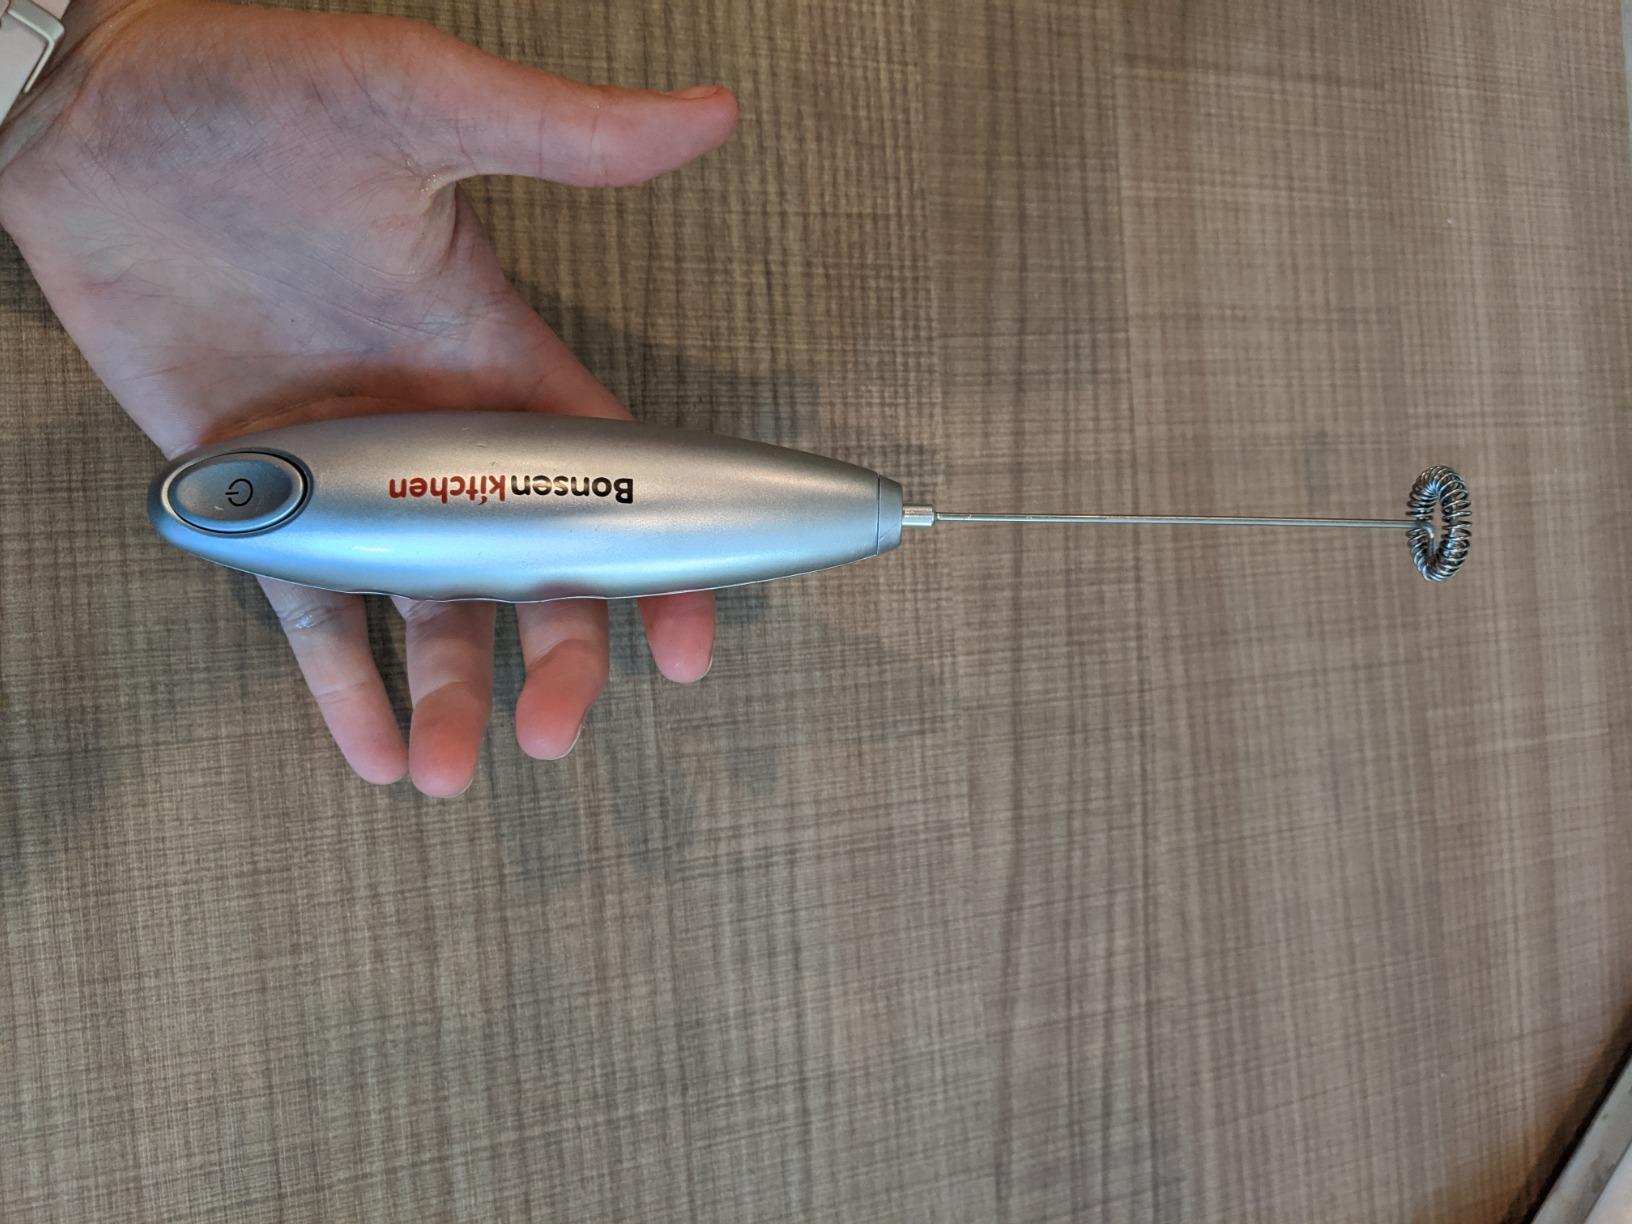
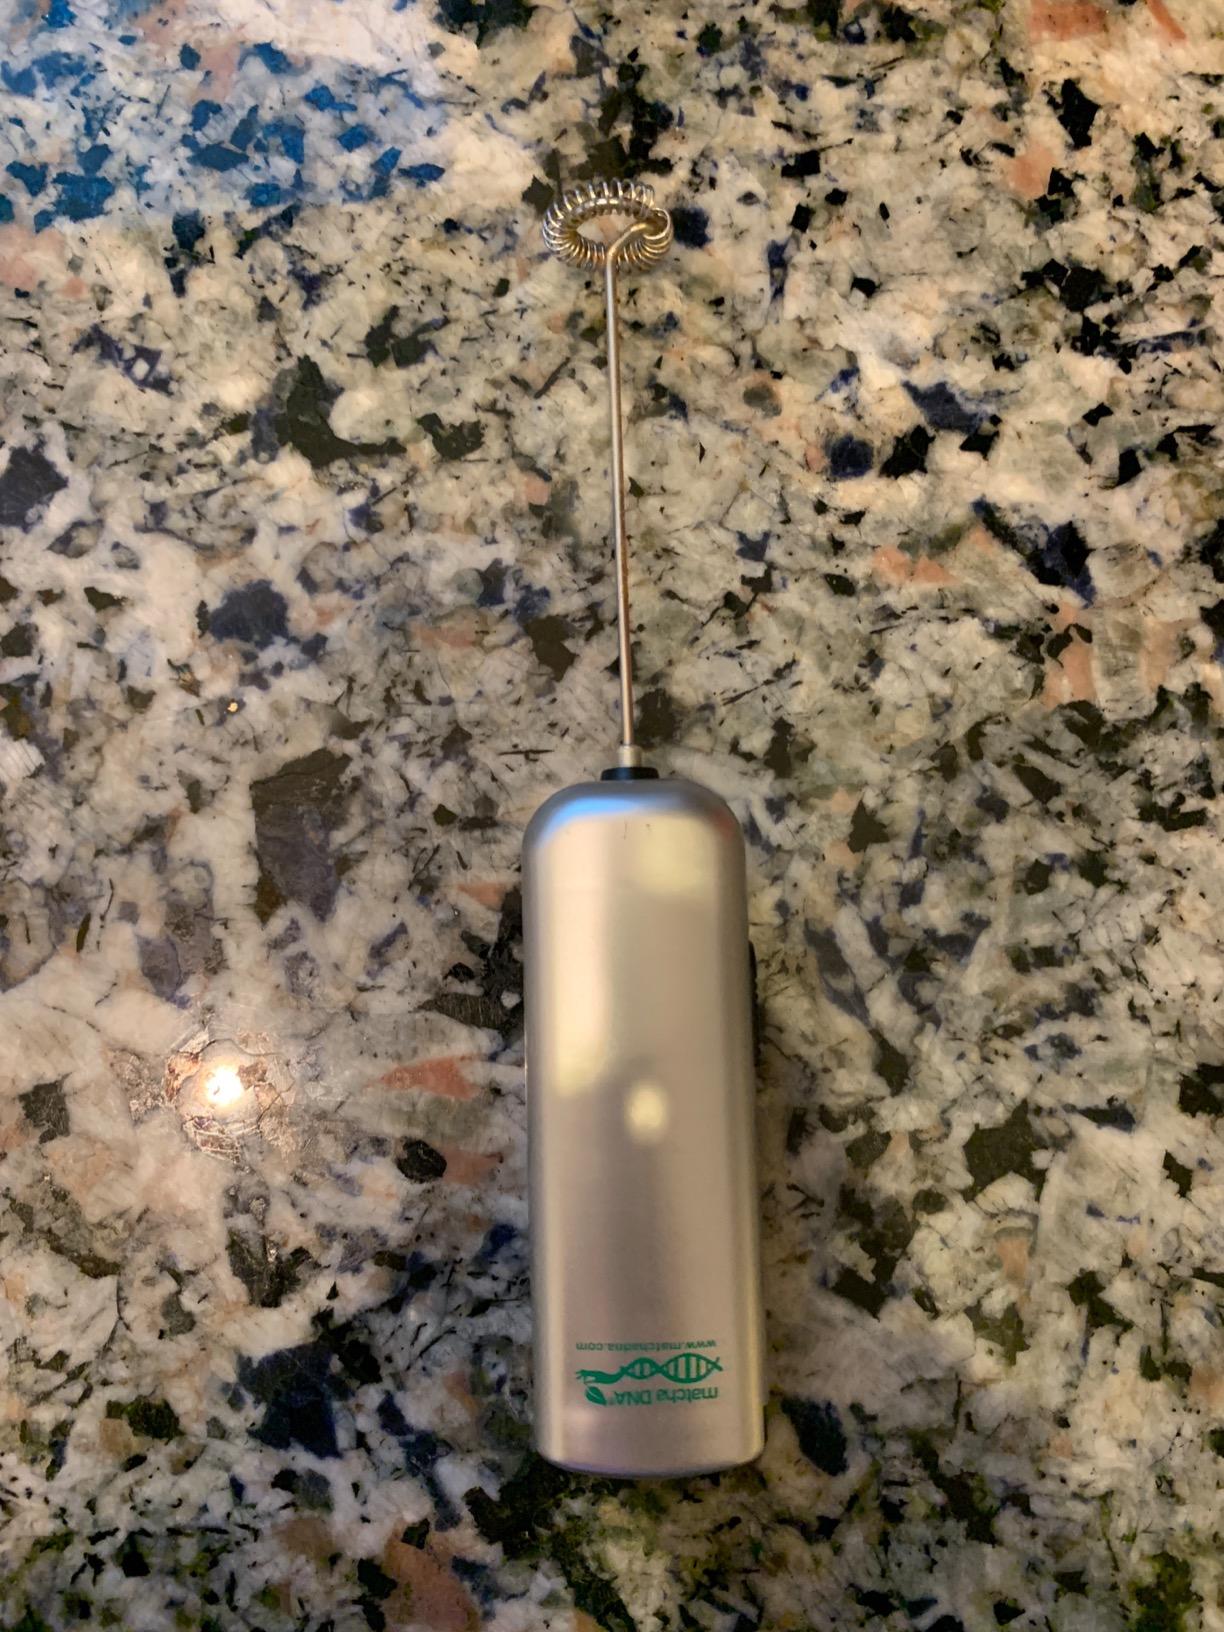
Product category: items_mixer
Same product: no